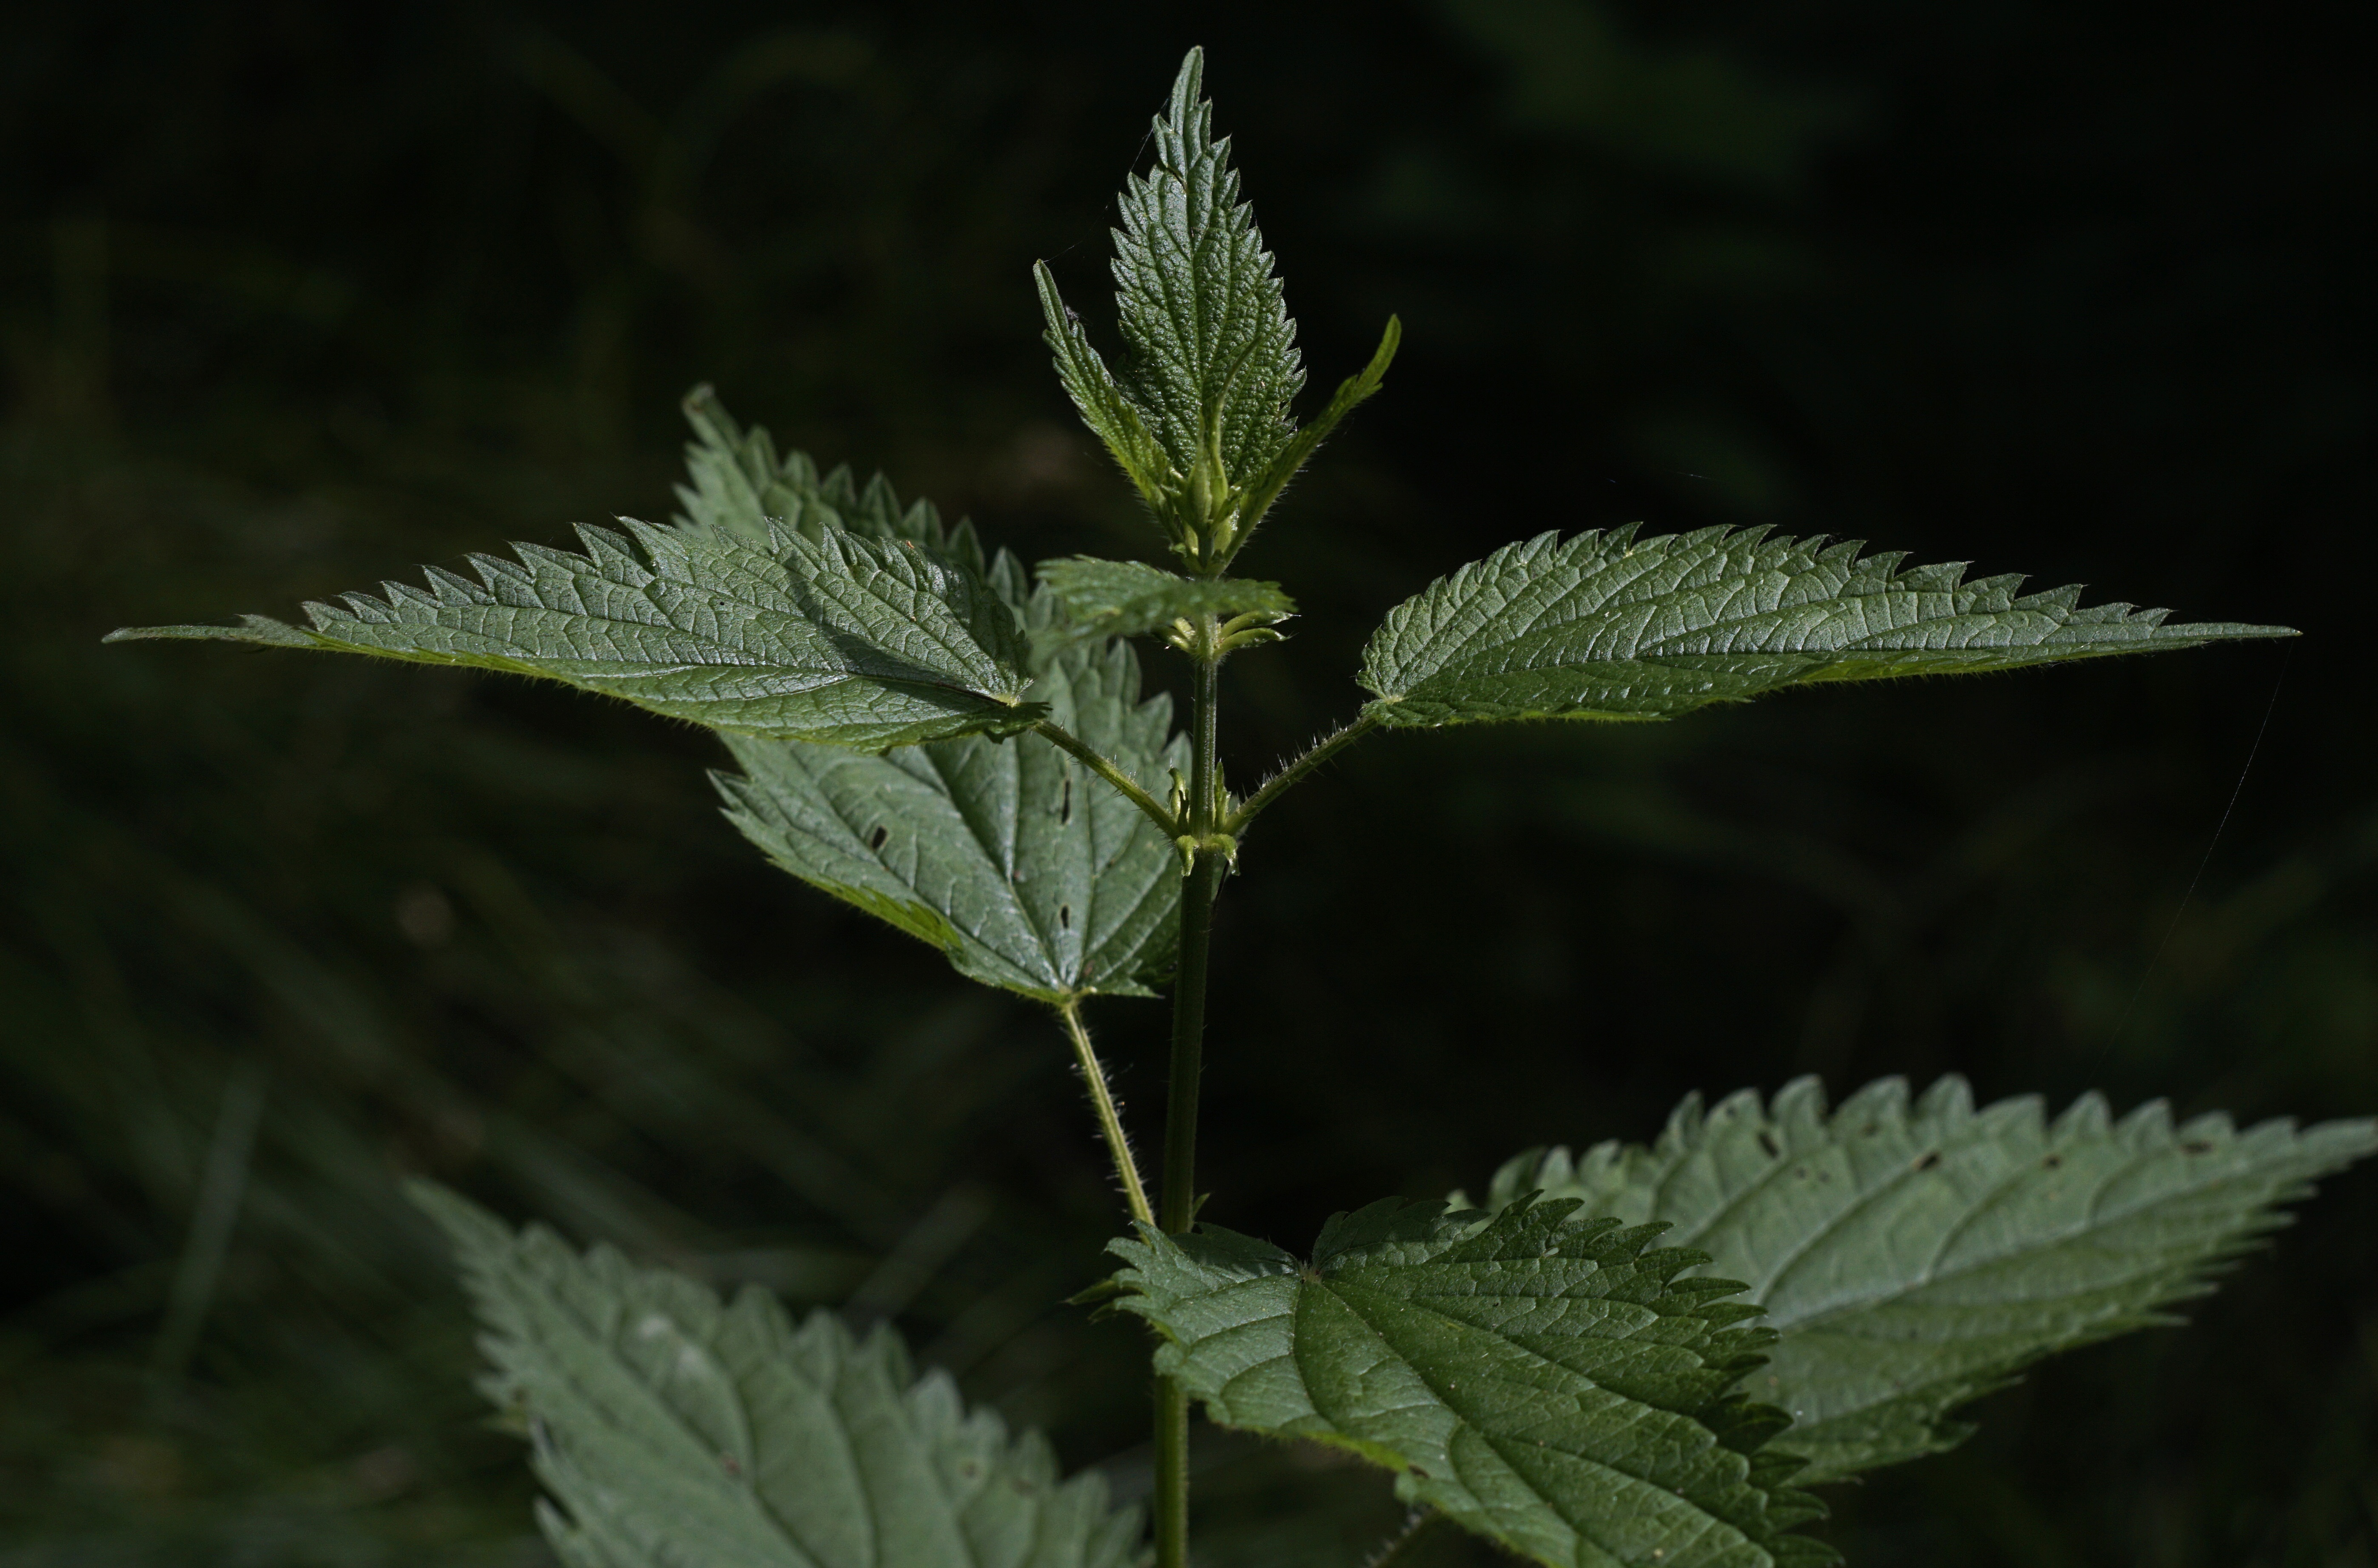
nature, plant, leaf, flower, frost, summer, green, herb, botany, flora, weed, wild plant, shrub, bud, flowering plant, urtica, stinging nettle, a medicinal plant, annual plant, plant stem, land plant